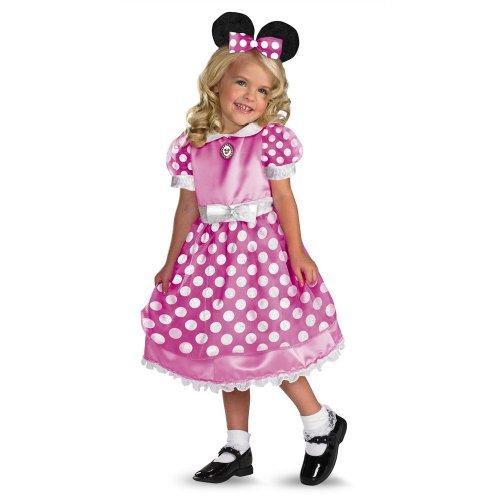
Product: Disney Minnie Mouse Toddler Girls' Costume, Pink
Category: Clothing, Shoes & Jewelry | Costumes & Accessories | Kids & Baby | Girls | Costumes
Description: Minnie Mouse Cameo on dress.
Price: $17.46
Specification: ProductDimensions:27x2x15inches|ItemWeight:8ounces|ShippingWeight:8ounces(Viewshippingratesandpolicies)|DomesticShipping:ItemcanbeshippedwithinU.S.|InternationalShipping:ThisitemcanbeshippedtoselectcountriesoutsideoftheU.S.LearnMore|ASIN:B0023ASX0O|Itemmodelnumber:50105S-I|Manufacturerrecommendedage:24months-6years